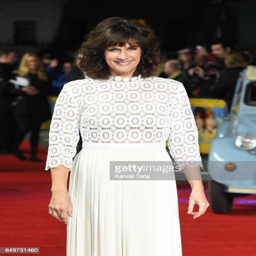
actor attends the world premiere